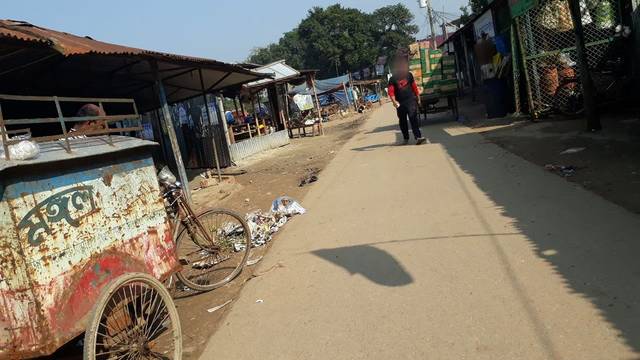
Region: Bangladesh
Coordinates: 23.879, 90.259